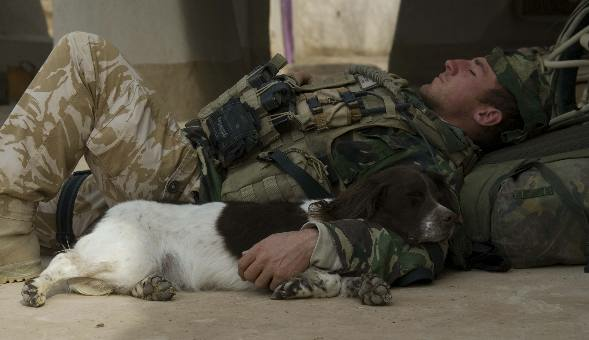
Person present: Yes